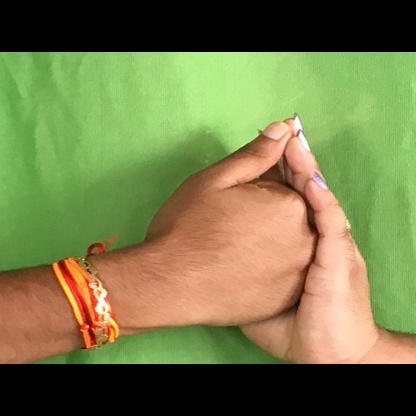
Mudra: Shanka